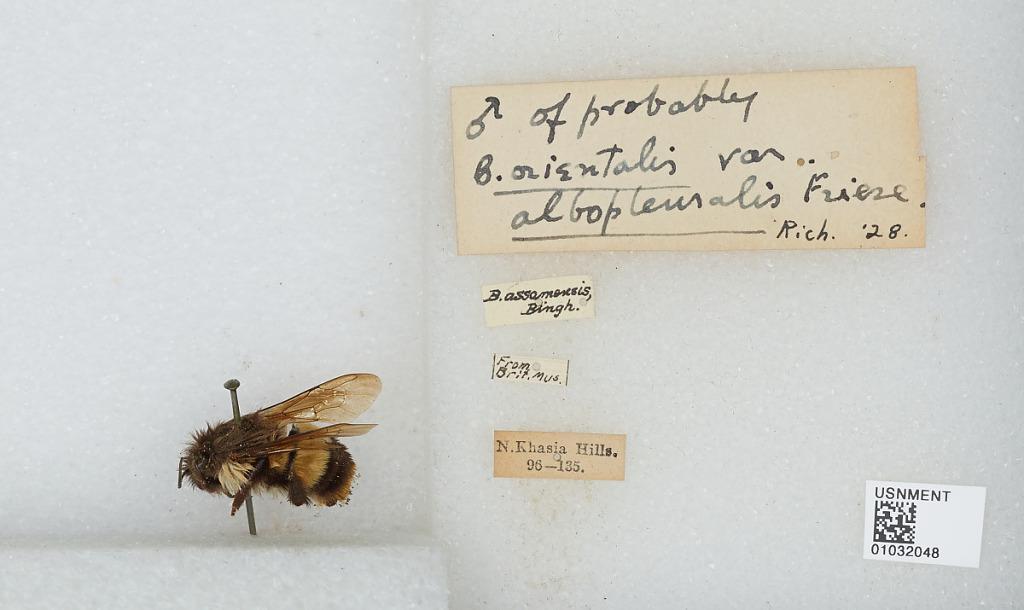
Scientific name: Bombus (Diversobombus) trifasciatus Smith
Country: India
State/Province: Meghalaya
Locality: N. Khasia Hills